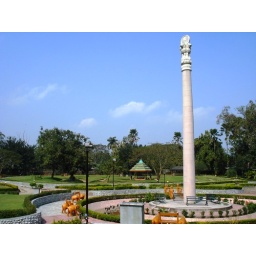
Renovated Nehru park at the old church field in Guwahati opposite to the Cotton college.